Sky position (RA, Dec in degrees): 345.971, 0.9589
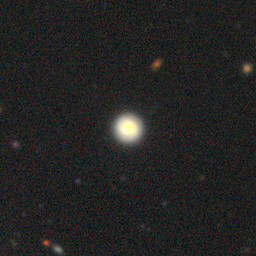
Galaxy morphology: Round Smooth Galaxies